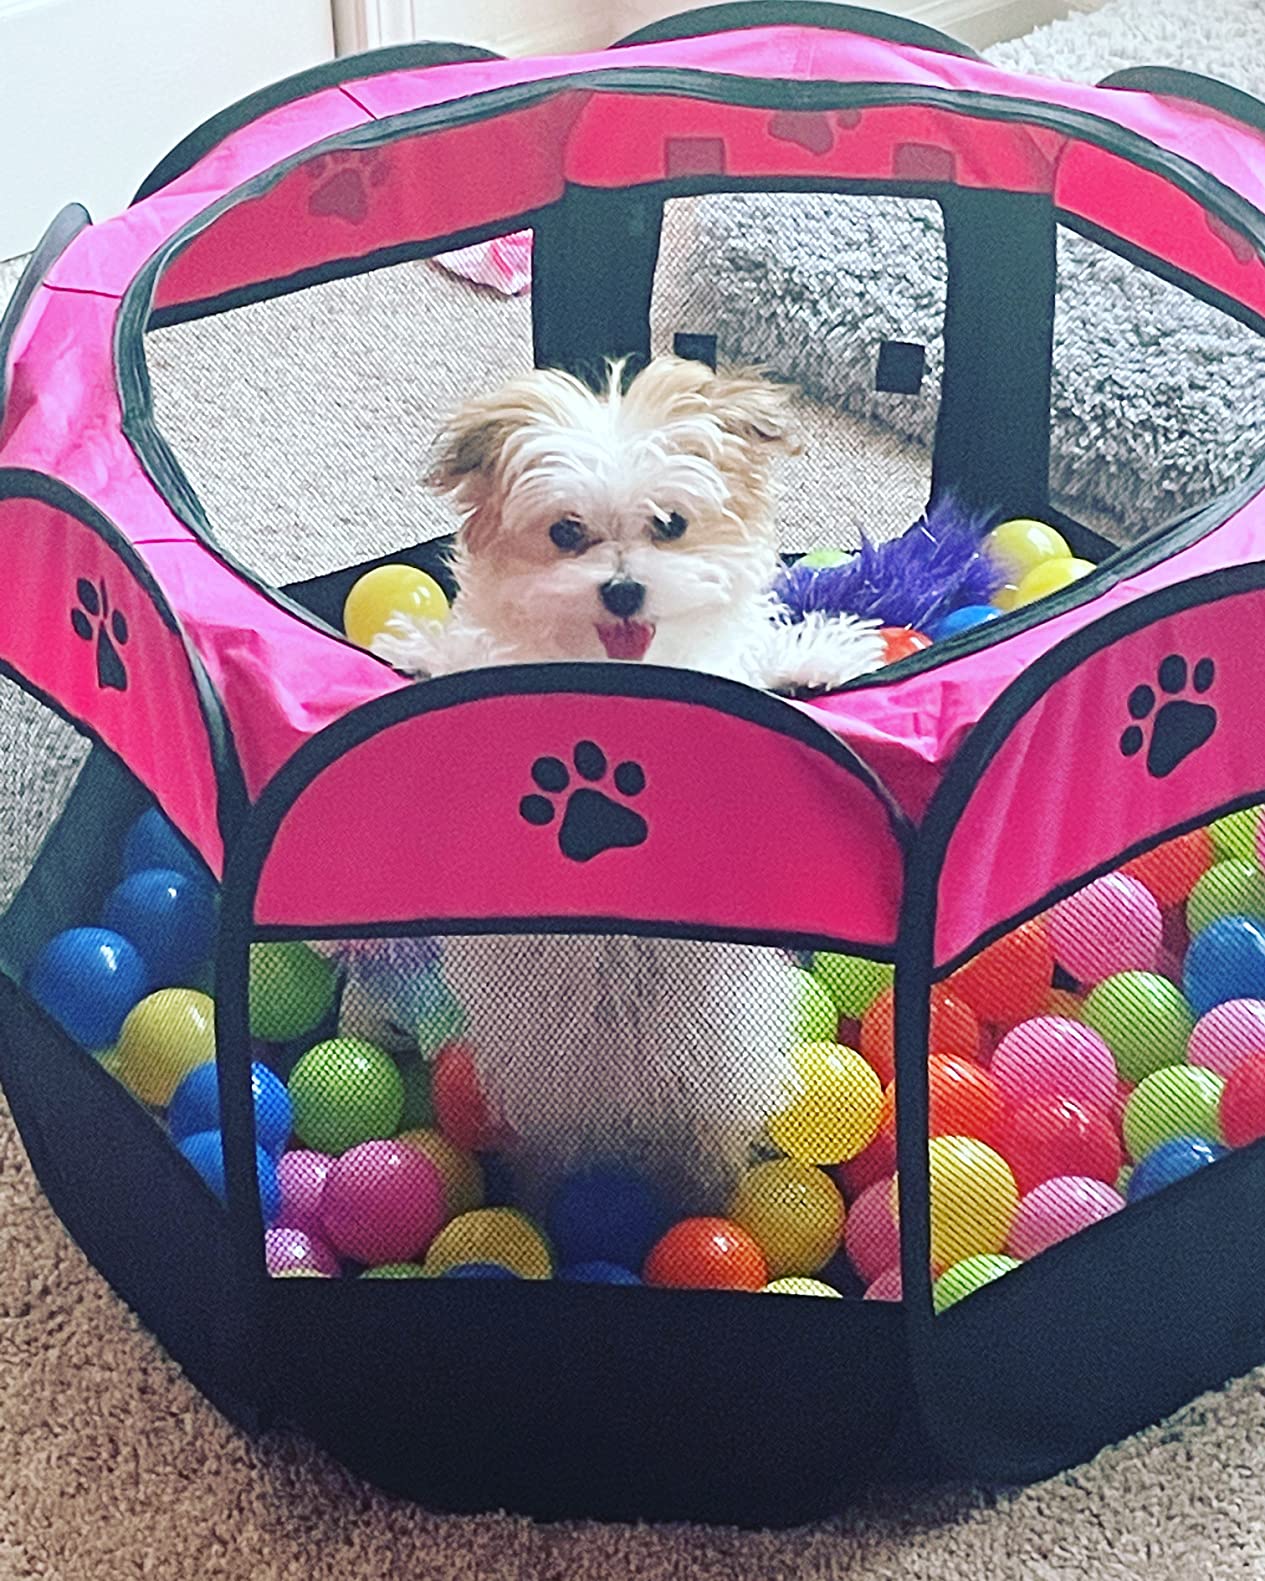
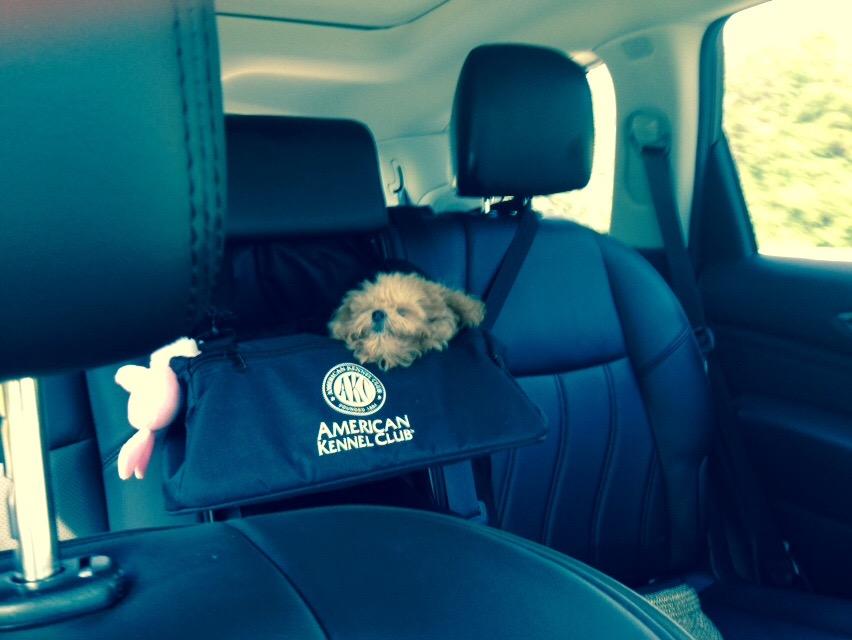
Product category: items_kennel
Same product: no